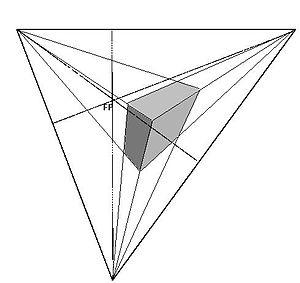
La perspective linéaire est la partie de la perspective qui permet de construire, sur une surface plane, le contour d'un sujet vu depuis un point de vue déterminé. On appelle aussi ce procédé des arts graphiques perspective conique, classique, centrale, albertienne, optique.